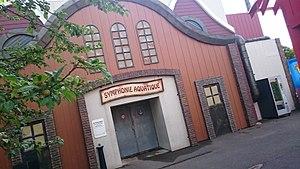
La Symphonie Aquatique
Le Parc du Bocasse est un parc à thème français situé au Bocasse, en Seine-Maritime dans la Région Normandie à 28 km au Nord de Rouen. Le parc a comme mascottes deux abeilles du nom de Buzzy et Apicouette.